Dick Van Patten

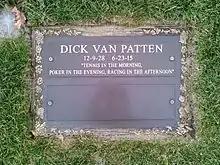
Grave of Dick Van Patten at Forest Lawn Memorial Park, Hollywood Hills.

In January 2006, Van Patten was taken to Cedars Sinai Medical Center in Los Angeles following a diabetic stroke. Van Patten, who had Type 2 diabetes, made a full recovery. Van Patten died at Saint John's Health Center in Santa Monica, California on June 23, 2015, at age 86. Complications from diabetes were the listed cause.